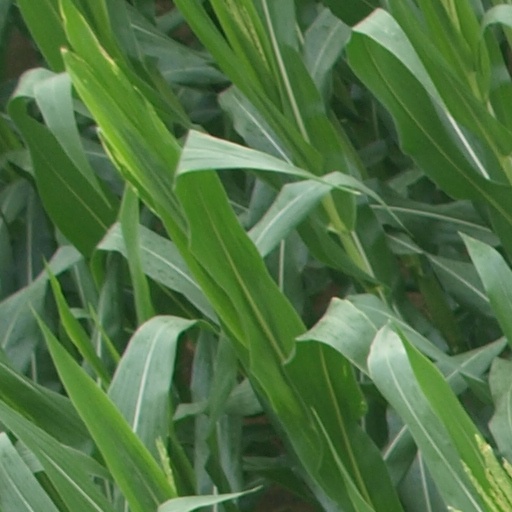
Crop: maize; corn